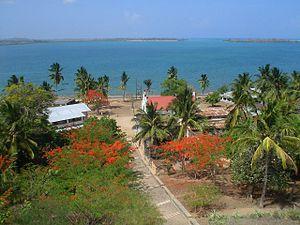
Baie de Mikindani vue depuis l'Hotel ""Old Boma"", Tanzanie